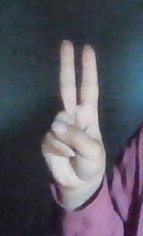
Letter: taa